Religious of the Virgin Mary

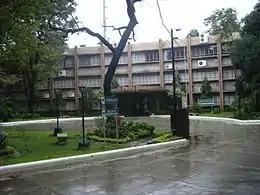
Mother Ignacia Center for Spirituality

The RVM congregation, previously called the Beaterio de la Compañia de Jesus, was originally based in Intramuros. In 1935, the Historical Research and Markers Committee installed a historical marker for the "beaterio."